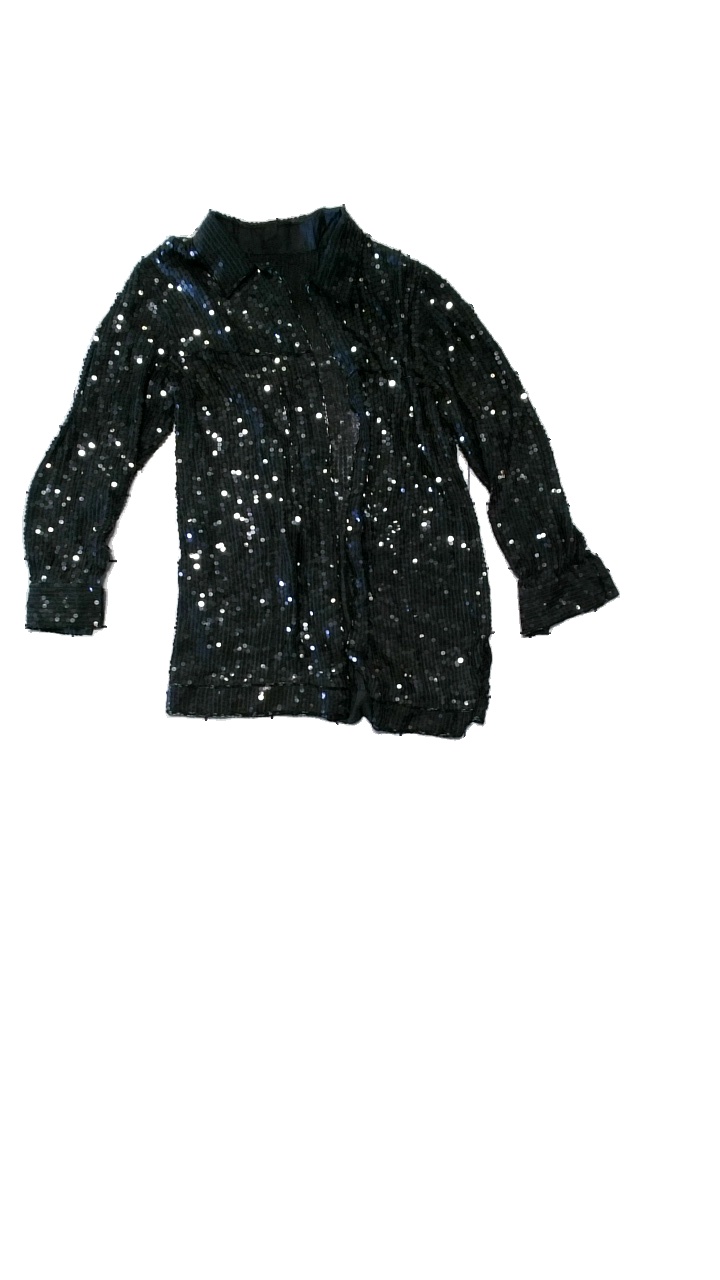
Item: Blouse (Ladies)
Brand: Missing
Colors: Black
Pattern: Glitter
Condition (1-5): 3
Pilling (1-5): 4
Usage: Reuse
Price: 50-100